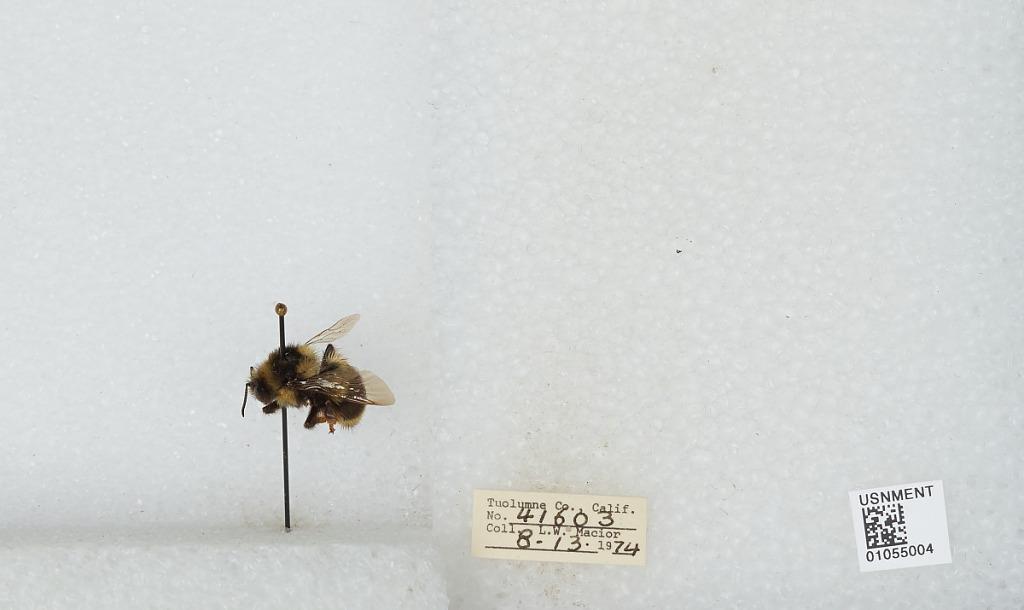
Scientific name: Bombus bifarius nearcticus
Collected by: L. Macior
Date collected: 1974-8-13
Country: United States
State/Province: California
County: Tuolumne
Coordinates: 38.02, -119.93